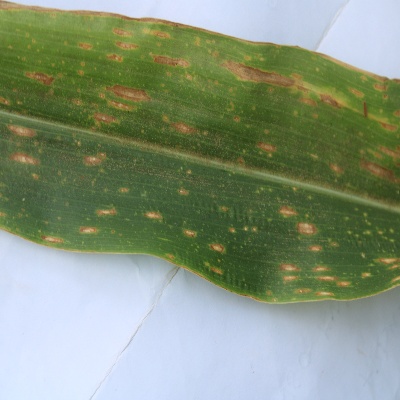
Crop: Maize
Condition: leaf spot